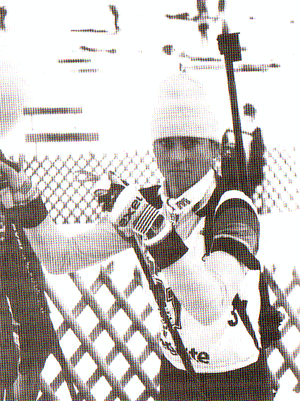
Nadejda Alexieva, née le 14 août 1969, est une biathlète bulgare.